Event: Nepal Earthquake
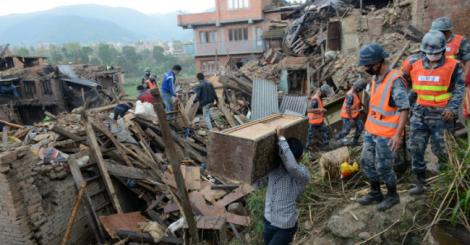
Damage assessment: damage